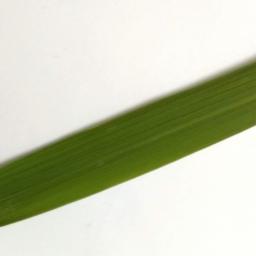
Label: Rice___Healthy